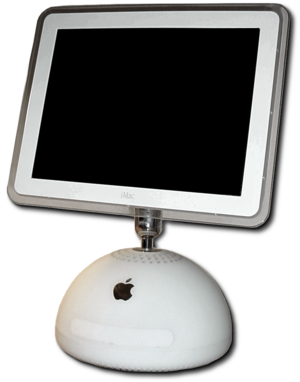
IMac / Historie
iMac G4 var den første store ændring af designet i iMacs.
iMac er en serie Macintosh-skrivebordscomputere designet og produceret af Apple Inc. Den har været en af de primære dele af Apples skrivebordscomputertilbud siden dens lancering i 1998. iMac har gennem tiden skiftet udseende og form. Den første udgave, iMac G3, var ægformet med en billedrørskærm, omgivet af et farvet, og til dels også gennemsigtigt, kabinet. I starten fandtes kabinettet kun i blå/hvid farve, men senere indførtes op til 13 andre farver. Den første store opdatering kom med iMac G4, hvor den halvkugleformede fod indeholdt computerens vigtigste dele, hvorpå en bevægelig LCD-skærm var fastgjort. I de nyere versioner af iMac, iMac G5 og Intel iMac, er computerens vigtigste dele placeret bag skærmen. Dette giver en slank skærm, der kan vippes op og ned på en metalfod. Den nuværende iMac har samme form som de tidligere modeller, men er tyndere, og består af et anodiseret aluminiumskabinet med skærm med sorte kanter.